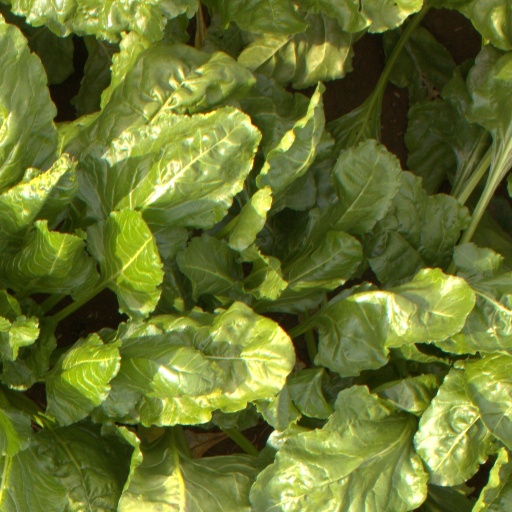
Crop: sugar beet